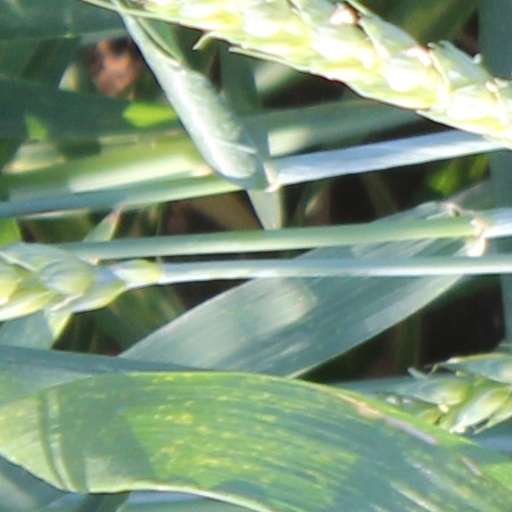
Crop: wheat